Bombardier Global 7500

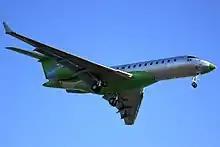
The Global 7500 and Global 8000 are part of the company's Global family of aircraft that also includes the Global 5500 and Global 6500 aircraft

By mid-July 2017, the three flight-test aircraft had accumulated 500 hours. On 15 August 2017, after "high vibration and high inter-turbine temperature readings", the second prototype's right GE Passport had an in-flight flameout at FL410 and the aircraft went back to Wichita Airport 156 nmi (290 km) away for a single engine landing.